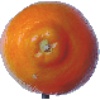
Label: tangelo